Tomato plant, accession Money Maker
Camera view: bottom (45 deg); turntable rotation: 210 degrees
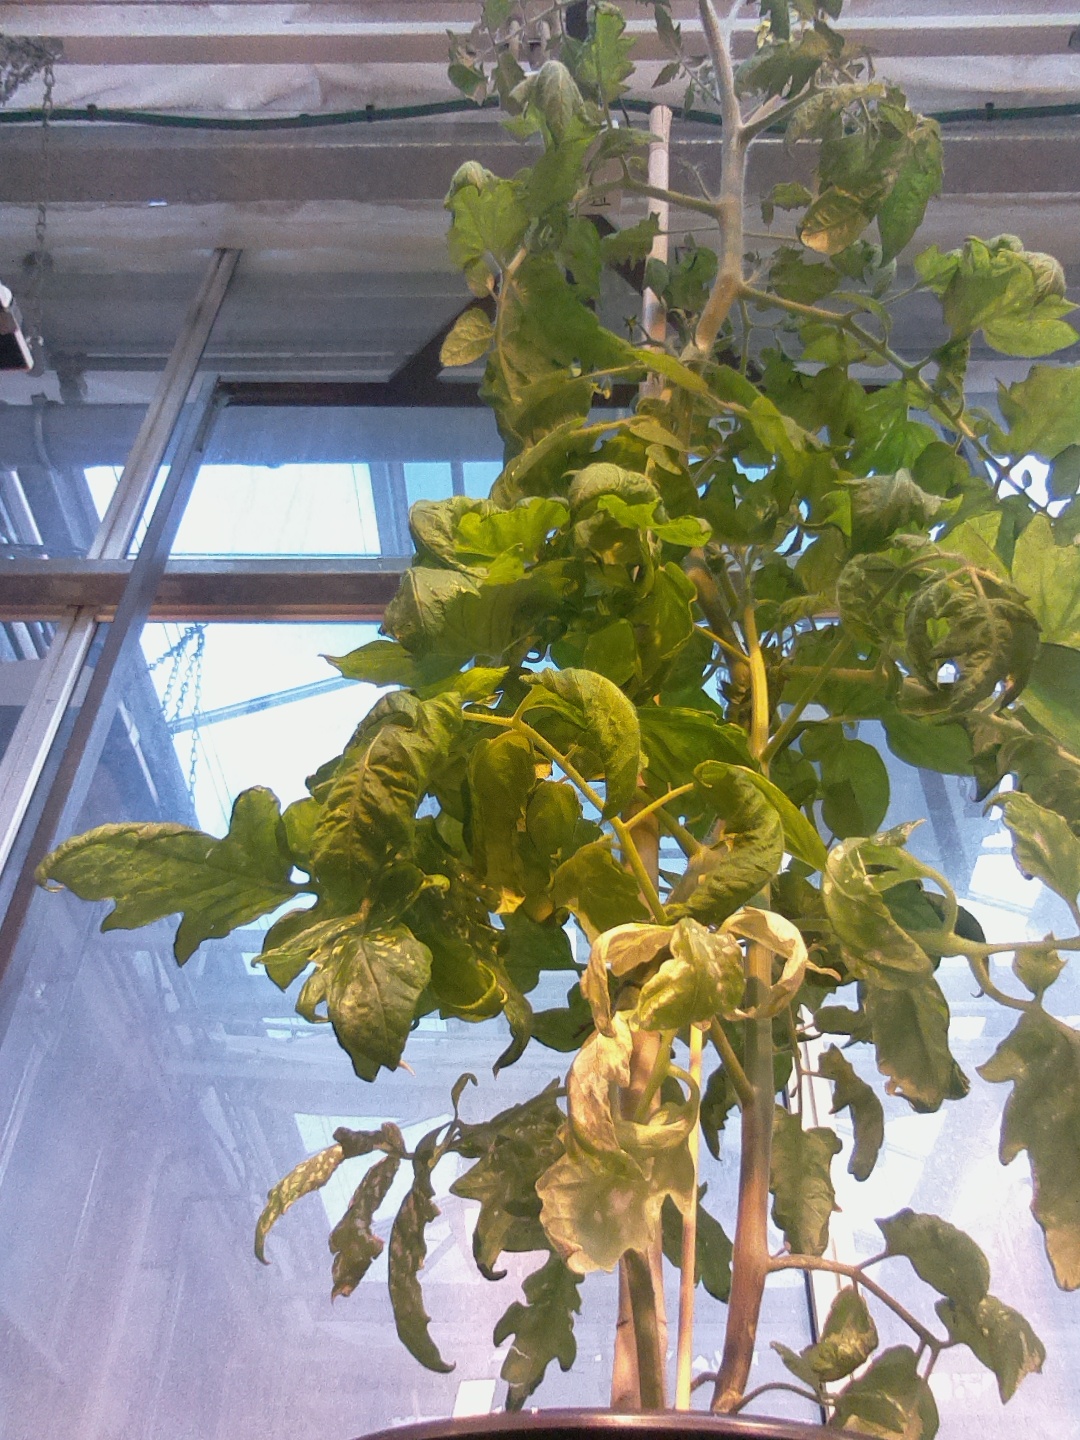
BBCH growth stage 68: Full flowering, 80%-90% of flowers open, more petals falling